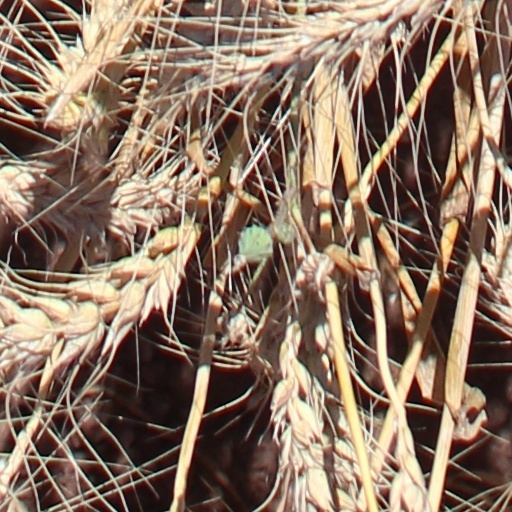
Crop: wheat